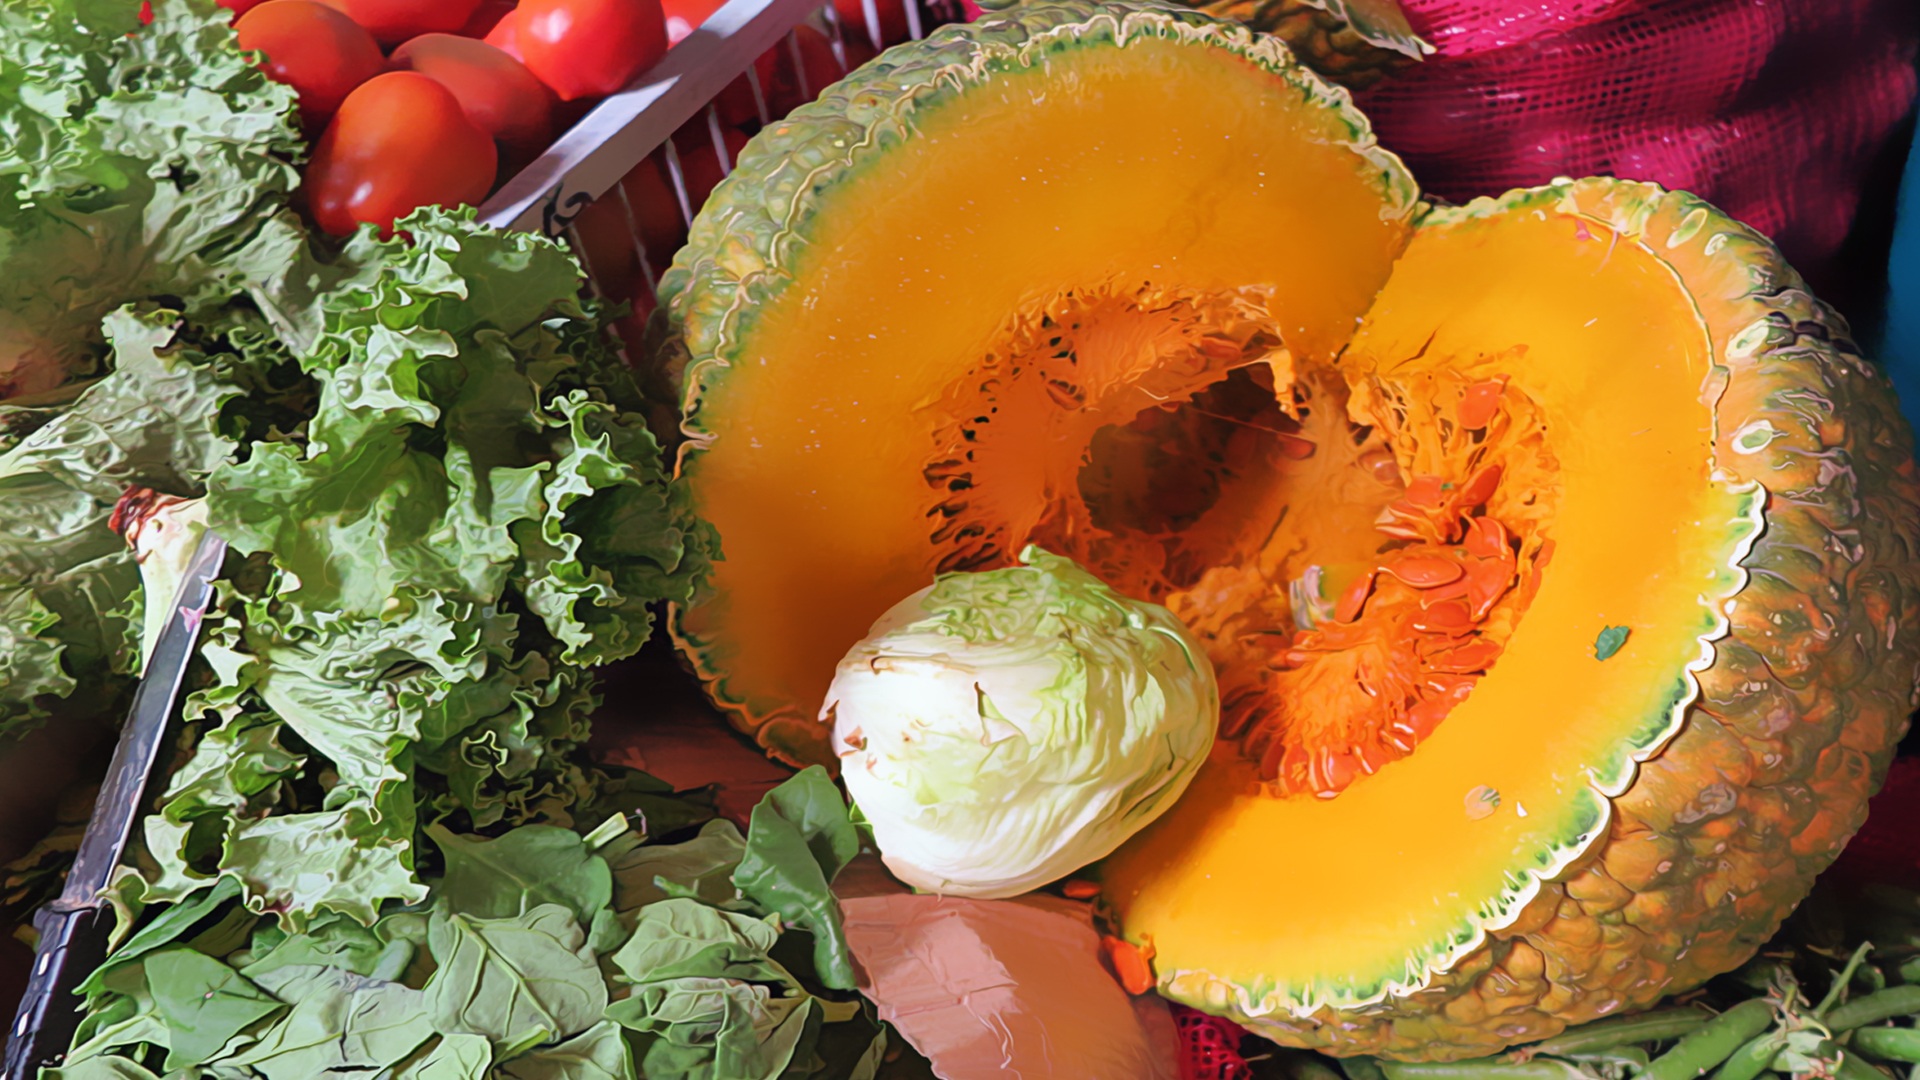
plant, fruit, food, produce, vegetable, natural, pumpkin, colorful, yellow, agriculture, squash, vegetables, vegetarian